Father of a Soldier

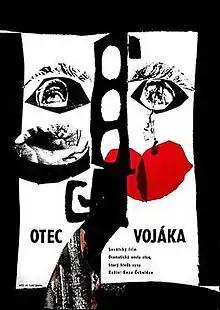

Father of a Soldier ( translit. "jariskats'is mama") is a 1964 Georgian-Russian black-and-white World War II-themed drama film directed by Revaz Chkheidze based on a script by Suliko Jgenti. The leading role was played by Sergo Zakariadze. The film was entered into the 4th Moscow International Film Festival.